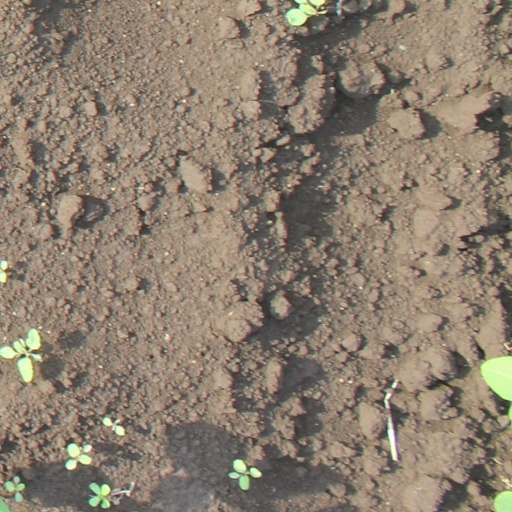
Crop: soybean